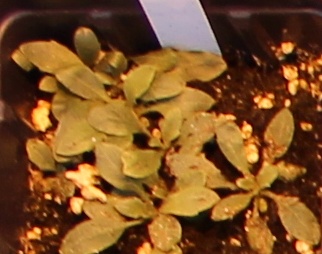
Label: Horseweed